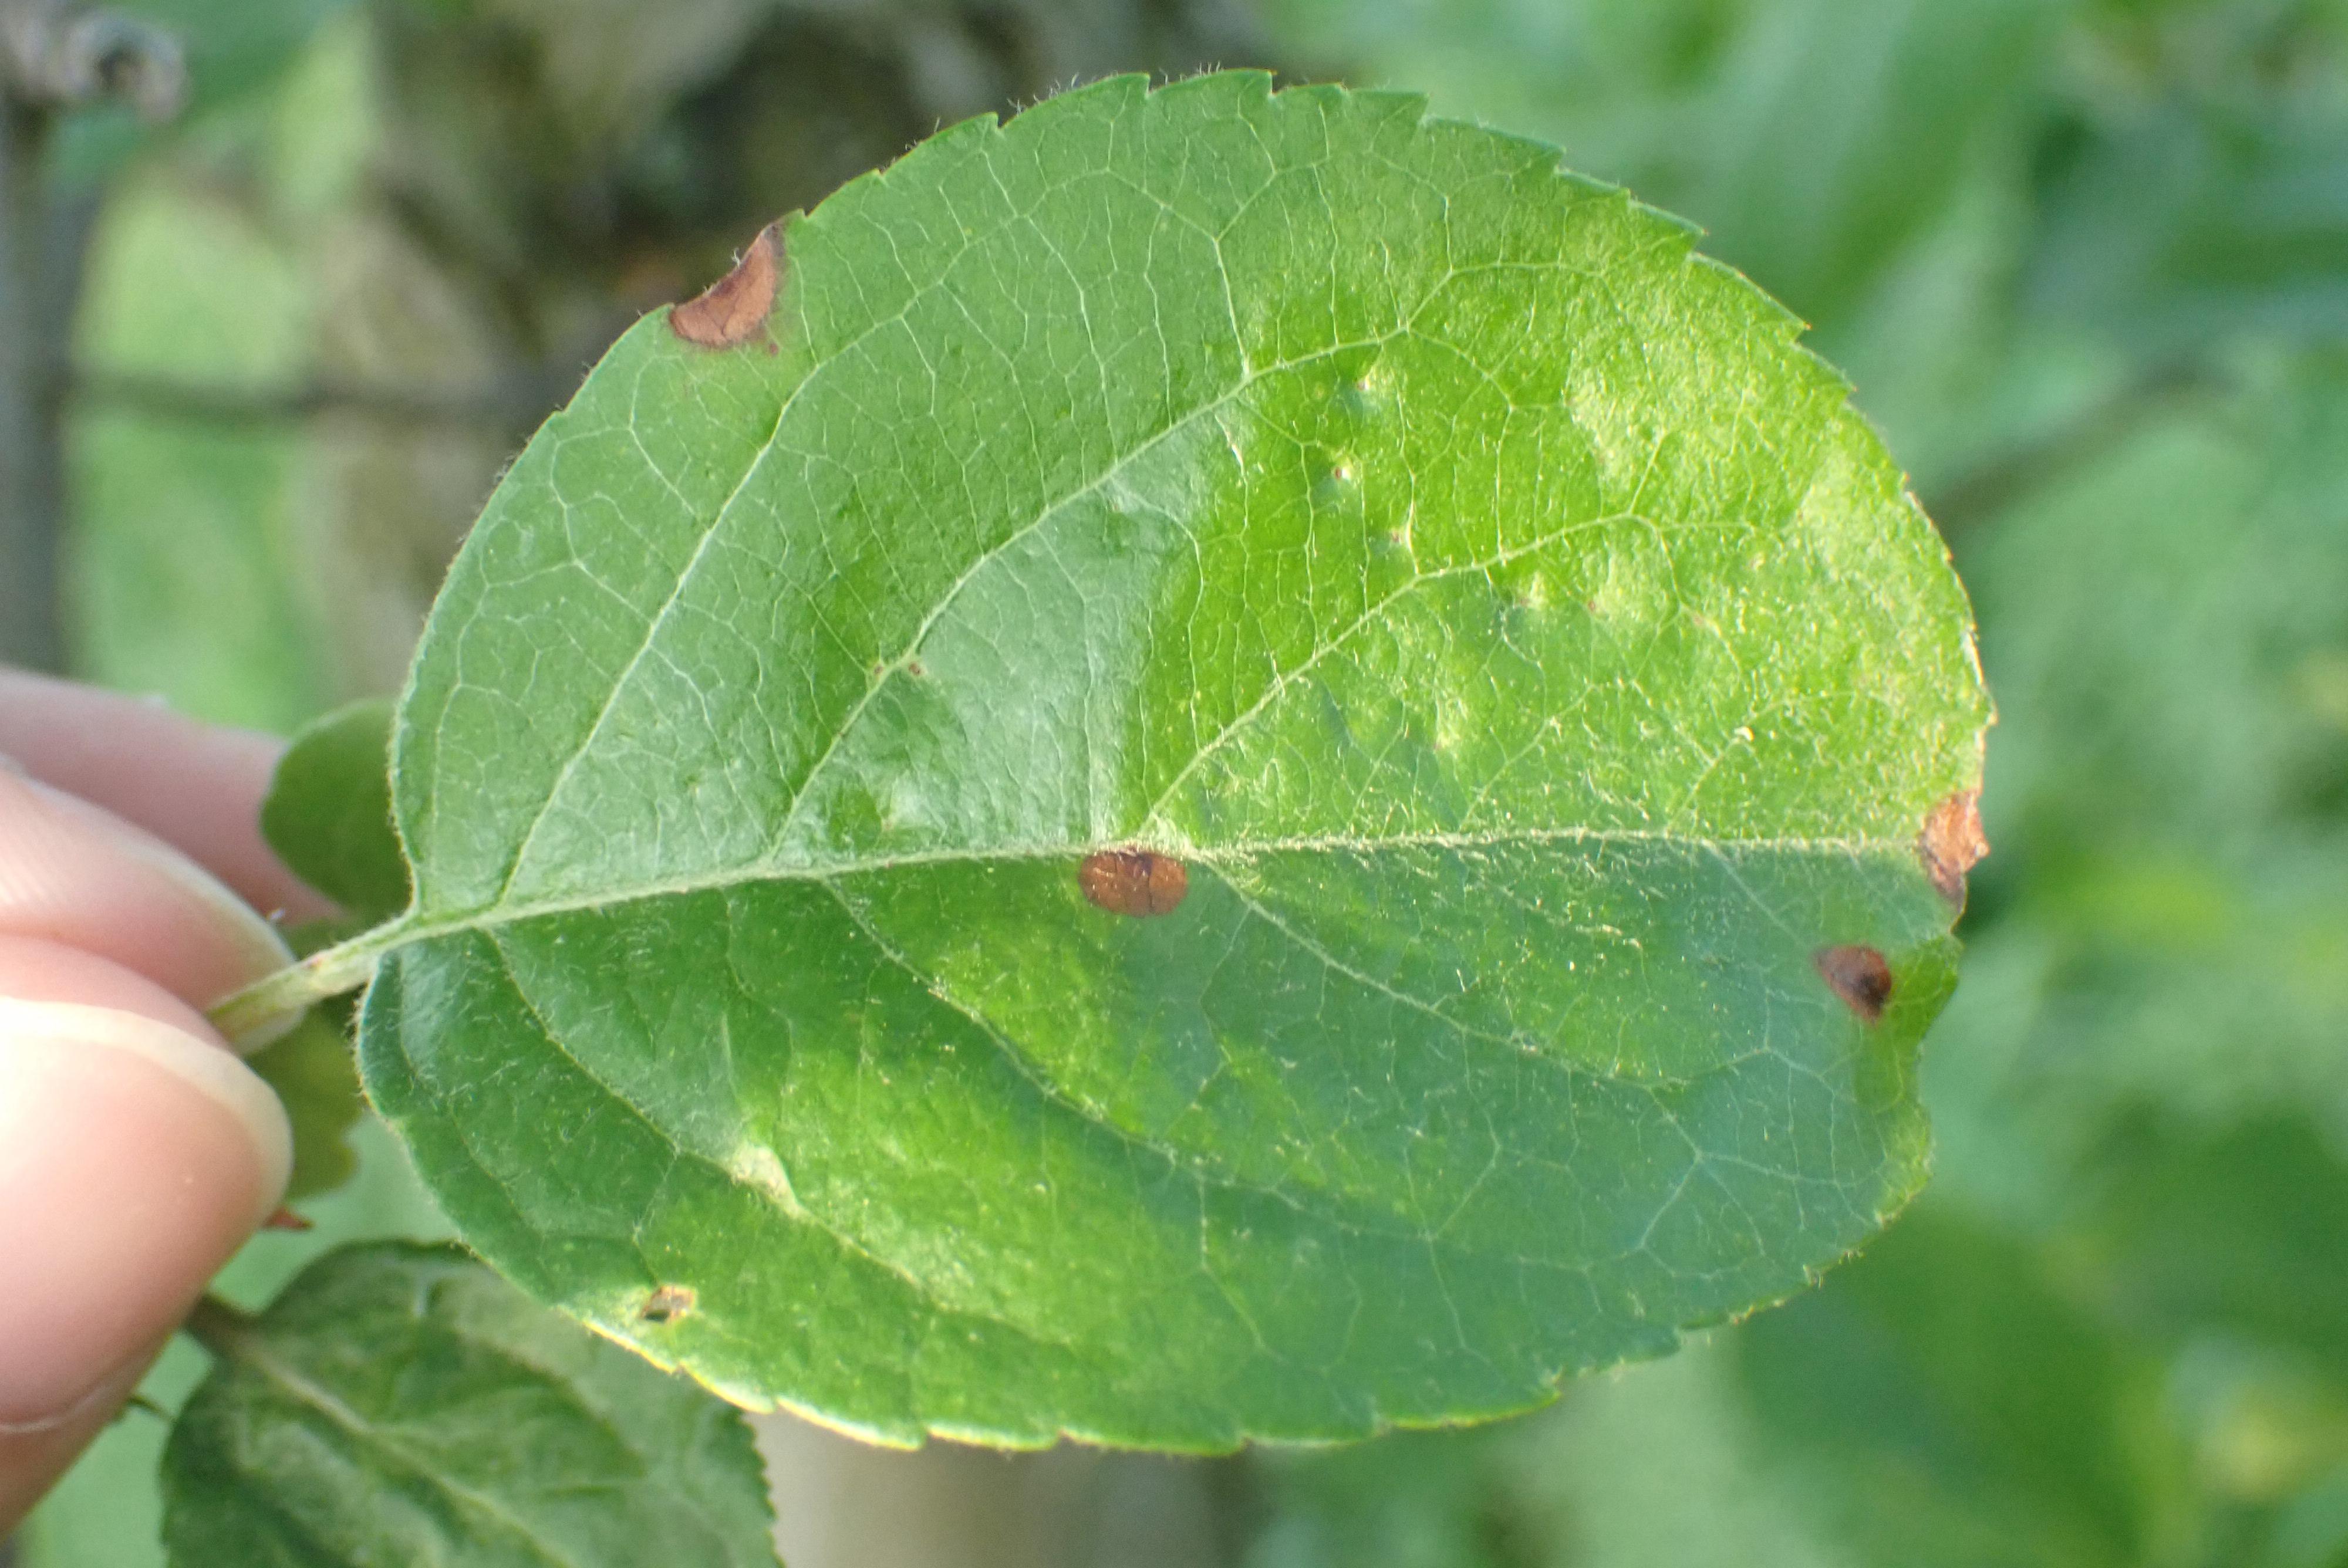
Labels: frog_eye_leaf_spot